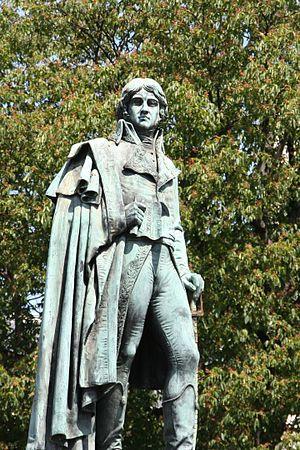
Statue de Lazare Hoche, sur la place Hoche à Versailles (Yvelines). Photo
Liste non exhaustive de personnalités liées à la ville française de Versailles.
Louis Lazare Hoche, né le 24 juin 1768 à Montreuil près de Versailles et mort le 19 septembre 1797 à Wetzlar, est un général français de la Révolution.